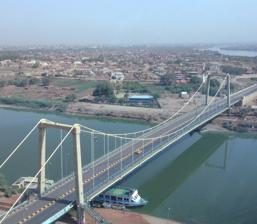
Building: Tuti Bridge
Country: Sudan
Year built: 2008
Tuti Bridge The Tuti-Khartoum Bridge is a modern suspension bridge linking between Tuti Island and the City of Khartoum that was completed in February 2008. In the past the only approach to Tuti Island was via ferries but thanks to the Tuti-Khartoum Bridge, easy access to the island is possible. The Tuti Bridge in Khartoum is considered to be the first suspension bridge to be constructed in Sudan and one of the first constructed in Africa . The concept design of the bridge was proposed by Alfatih Ahmed, with the final working design by A&A Company Its construction depended on new bridge technology, enabling the erection to be carried out using local expertise & equipment. The Tuti-Khartoum Bridge is the first among a series of bridges that will connect the cities of Khartoum , Omdurman and Bahri ( North Khartoum ), and will help to alleviate traffic throughout the cities. The development has immediately commercialised the previously isolated Tuti Island . References